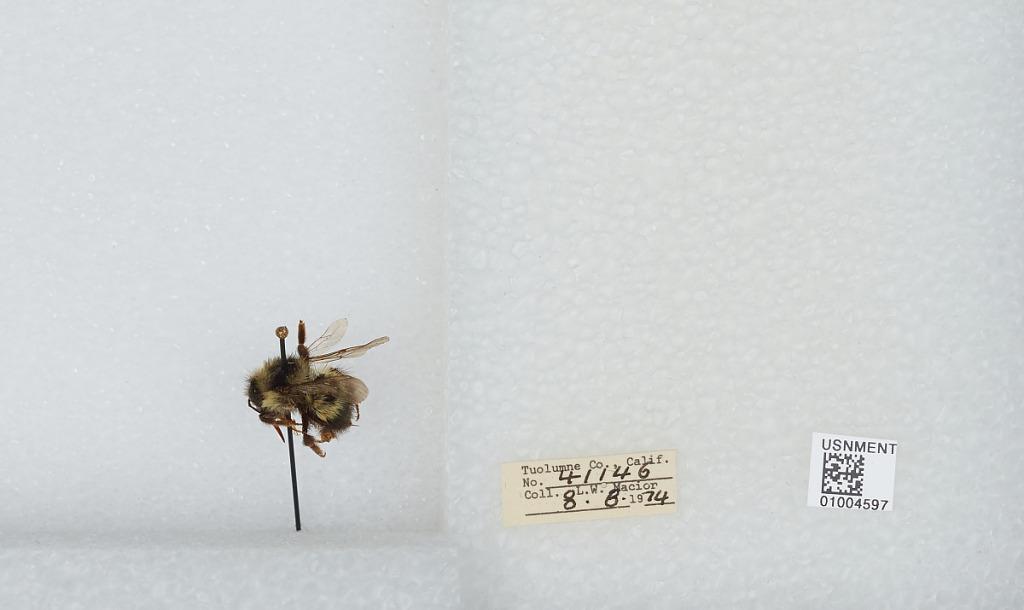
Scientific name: Bombus (Pyrobombus) flavifrons Cresson
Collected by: L. Macior
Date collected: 1974-8-8
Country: United States
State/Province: California
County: Tuolumne
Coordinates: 38.02, -119.94